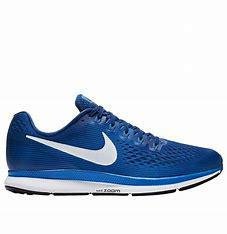
Brand: Nike
Model: Air Zoom Pegasus 34